Harriet Osborne O'Hagan

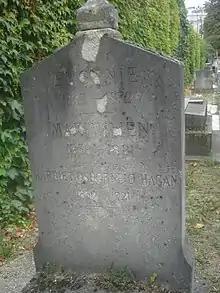
The grave of Harriet Osborne O'Hagan, Montmartre Cemetery, 6th division

The first appearance of O'Hagan exhibiting, under Osborne, was at age nineteen with a lithograph of Mrs Hone after Mr Burton with the Royal Hibernian Academy in 1849. In 1851, she submitted four portraits, one in chalk and a watercolour of Richard D'Alton Williams. Encouraged by Sharp to study abroad, O'Hagan lived in London for a time, exhibiting under the name O'Hagan with the Royal Academy of Arts in 1854. Having moved to Paris in 1866, she studied with Thomas Couture, Léon Cogniet, and Joseph-Nicolas Robert-Fleury. O'Hagan taught classes, with some suggestion that she opened her own academy for women. Between 1866 and 1876, she showed largely portraits at salon exhibitions. One such work was a portrait of her daughter, entitled "Marguerite s'amuse".